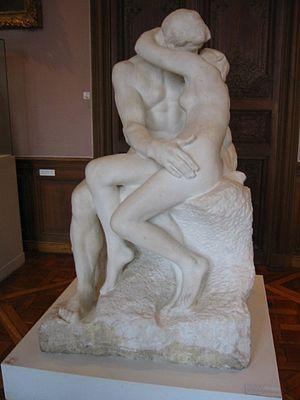
Le baiser sexuel est un baiser érotique qui consiste en une exploration partagée et variée des lèvres, de la langue et de la bouche tout entière.
Le musée Rodin est un musée assurant depuis 1919 la conservation et la diffusion de l’œuvre d’Auguste Rodin. À travers ses deux sites, l'hôtel Biron de la rue de Varenne dans le 7ᵉ arrondissement à Paris et la villa des Brillants à Meudon, l’établissement conserve une collection composée de près de 6 800 sculptures, 8 000 dessins, 10 000 photographies anciennes et 8 000 autres objets d’art. Avec 700 000 visiteurs par an, le musée Rodin compte parmi les musées français les plus importants.
Le Baiser est une sculpture en marbre d'un couple enlacé, créée par Auguste Rodin à la demande de l'État français pour l'Exposition universelle de Paris de 1889. Elle est exposée au musée Rodin de Paris.